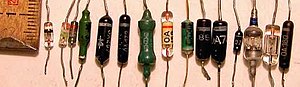
Diode
Ældre germaniumbaserede punktkontaktdioder.
En diode er en elektronisk komponent, der har to elektroder og hvor strømmen løber igennem lufttomt rum, gas eller en halvleder og som har en asymmetrisk overførselskarakteristik.